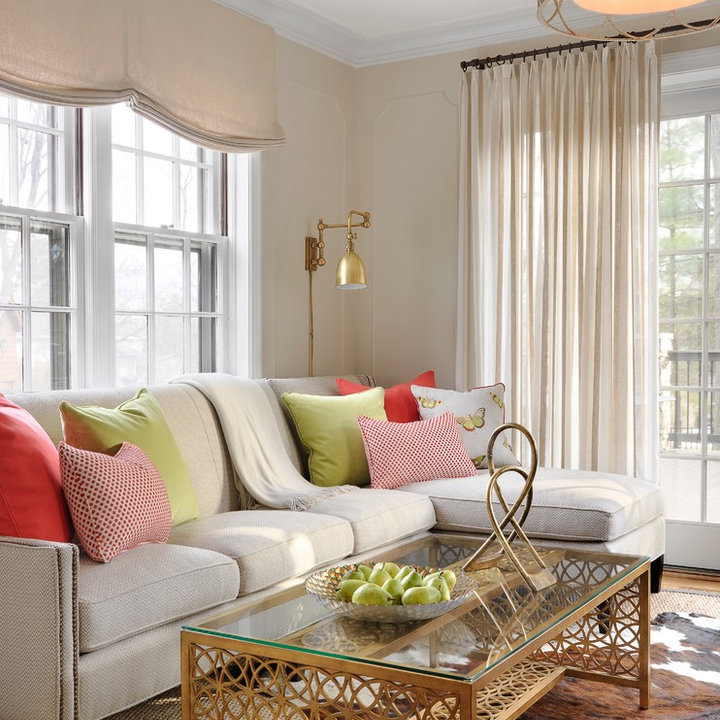
Style: Vintage